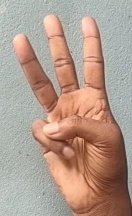
ASL sign: W